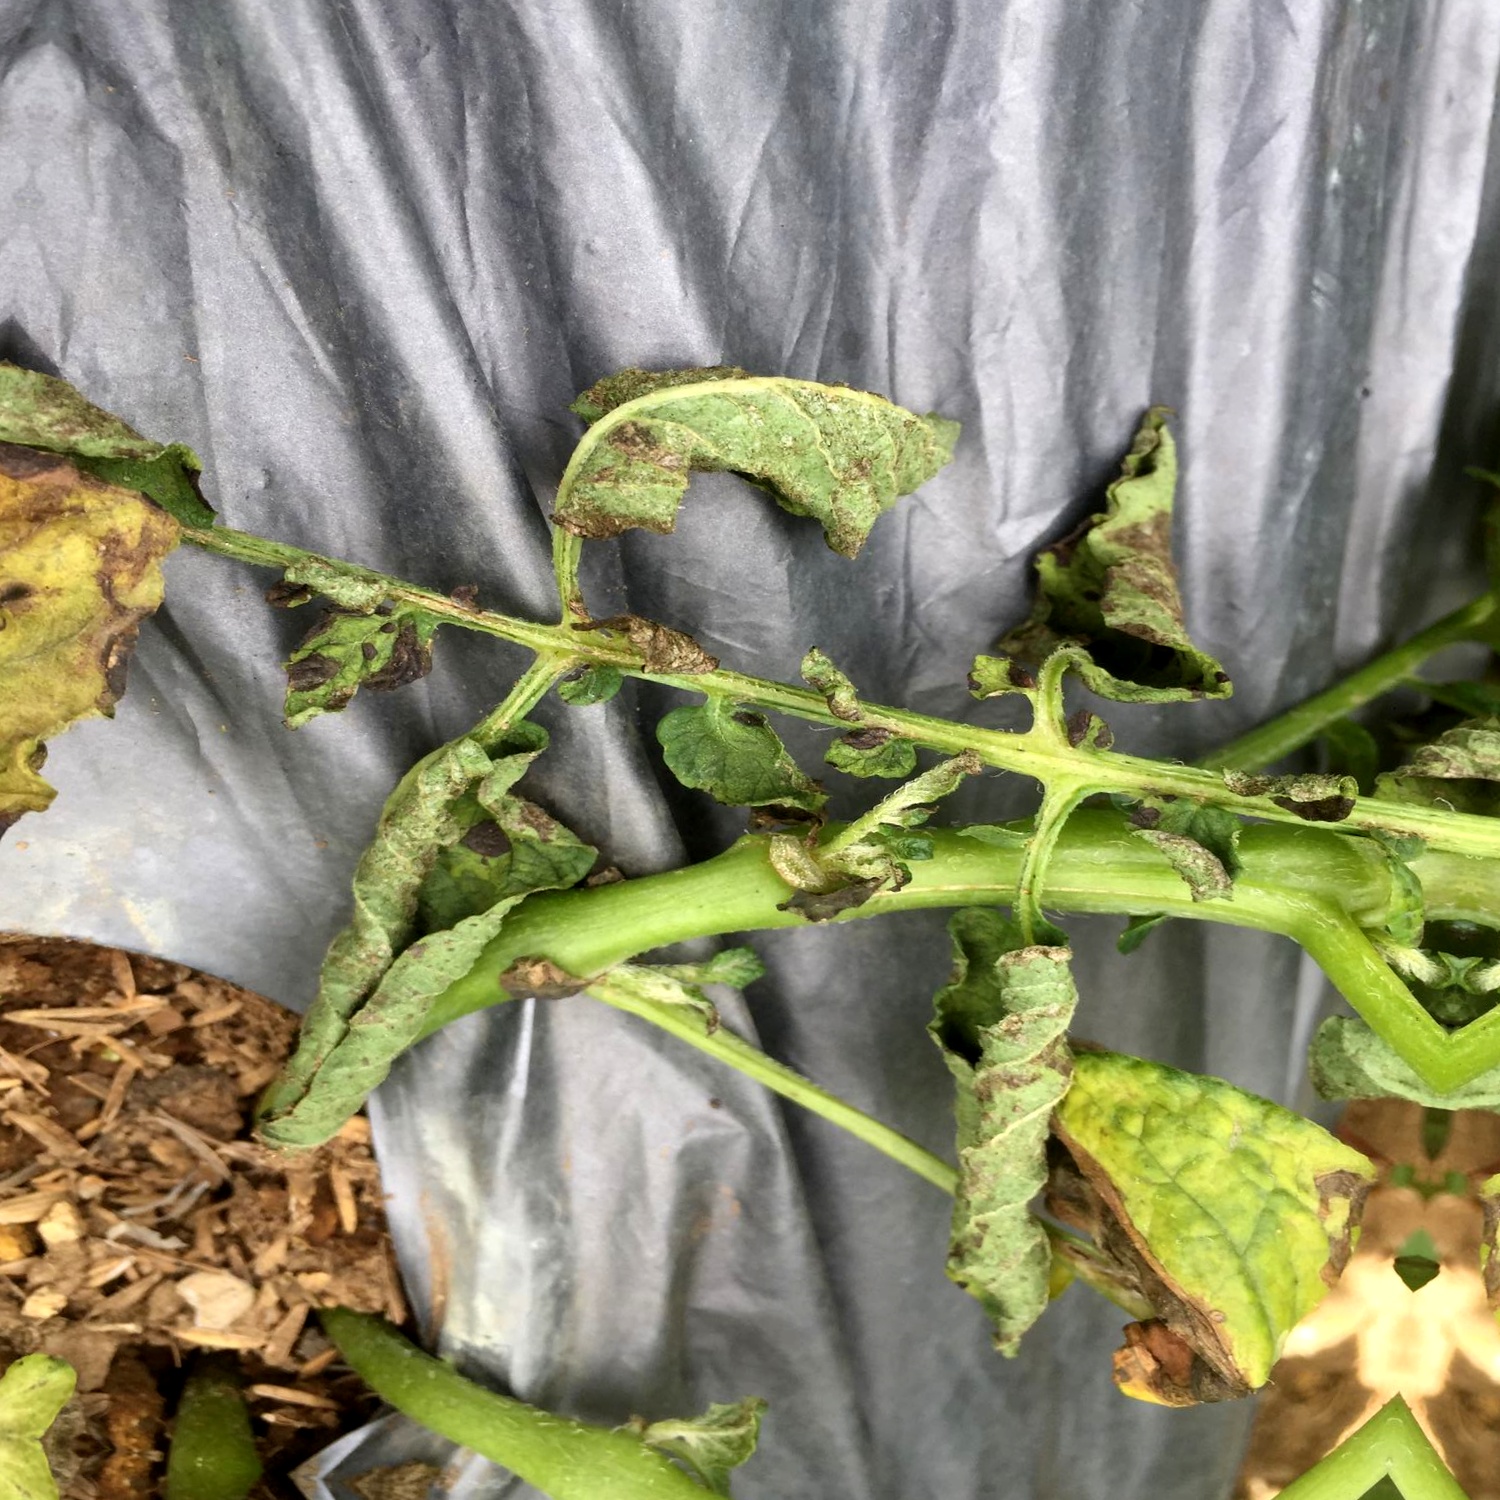
Etiqueta: Pudricion_Parda